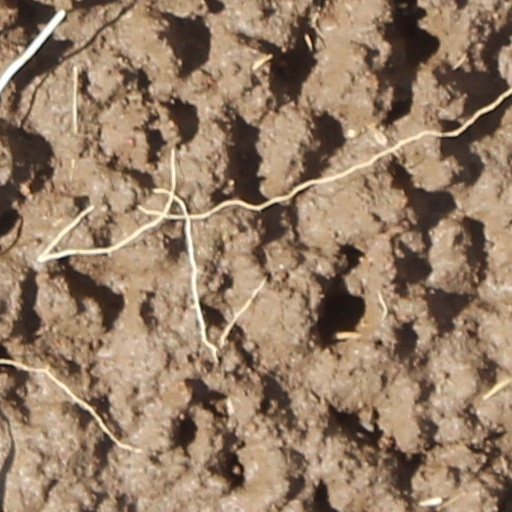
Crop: wheat